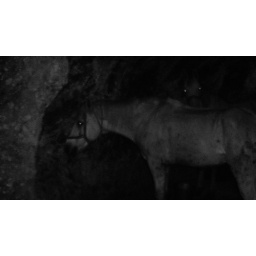
The magical white horses in a cave, Philopappos Hill